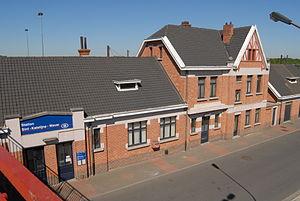
La gare de Wavre-Sainte-Catherine est une Gare ferroviaire le long de la ligne 25, allant de Bruxelles-Nord à Anvers-Central dans la commune de Wavre-Sainte-Catherine.